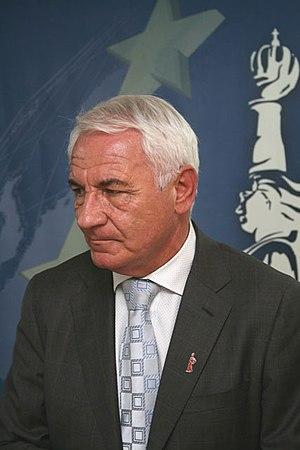
Kragujevac est une ville serbe située dans le district de Šumadija. Kragujevac est le centre administratif du district. Au recensement de 2011, la ville intra muros comptait 150 835 habitants et son territoire métropolitain, appelé Ville de Kragujevac, avec les cinq municipalités qui le composent, 179 417.